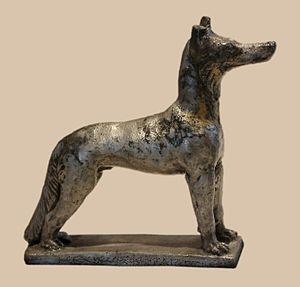
Osiris est un dieu du panthéon égyptien et un roi mythique de l'Égypte antique. Inventeur de l'agriculture et de la religion, son règne est bienfaisant et civilisateur. Il meurt noyé dans le Nil, assassiné dans un complot organisé par Seth, son frère cadet. Malgré le démembrement de son corps, il retrouve la vie par la puissance magique de ses sœurs Isis et Nephtys. Le martyre d'Osiris lui vaut de gagner le monde de l'au-delà dont il devient le souverain et le juge suprême des lois de Maât.